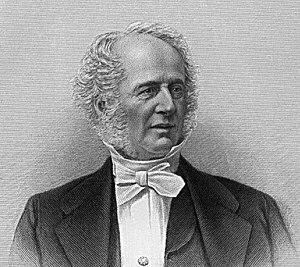
La famille Vanderbilt est une famille américaine qui a joué un rôle important dans l'histoire des États-Unis.